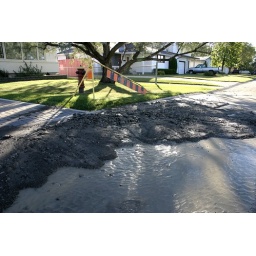
No water today, and a mess in the street